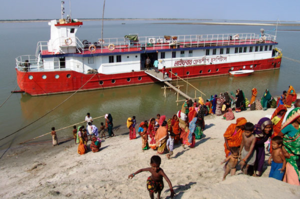
La péniche hôpital d'Yves
Yves Marre, né à Toulouse, en 1951, est un entrepreneur, inventeur et aventurier français, cofondateur de l'ONG Friendship au Bangladesh, de l'association Watever en France et créateur du chantier naval TaraTari au Bangladesh.